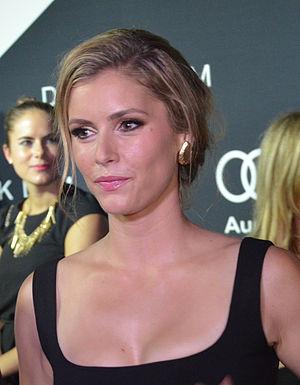
Brianna Lynn Brown est une actrice et productrice américaine née le 2 octobre 1979 à Saint Paul dans le Minnesota aux États-Unis.
Devious Maids est une série télévisée américaine en 49 épisodes de 42 minutes, créée par Marc Cherry et diffusée entre le 23 juin 2013 et le 8 août 2016 sur la chaîne Lifetime et en simultané sur la chaîne Lifetime Canada au Canada.